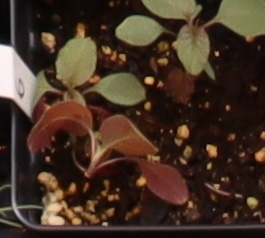
Label: Redroot Pigweed